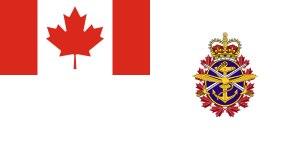
Le drapeau du Canada, surnommé l’Unifolié est le drapeau national et le pavillon national du Canada. C'est un drapeau rouge portant dans un carré blanc une feuille rouge d'érable stylisée à onze pointes. Adopté en 1965, il était le premier drapeau national officiellement adopté au Canada pour remplacer l’Union Flag.
L'ordre de préséance des Forces armées canadiennes est un ordre protocolaire définissant la séniorité des unités des Forces armées canadiennes. Il est utilisé lors de parades pour savoir quelle unité se forme à la droite, le côté senior, ou bien l'ordre dans lequel les unités défilent ou encore l'ordre dans lequel les marches sont jouées lors d'un dîner régimentaire.